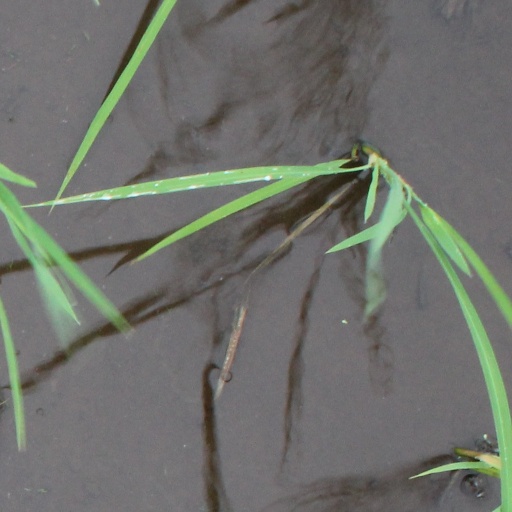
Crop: rice